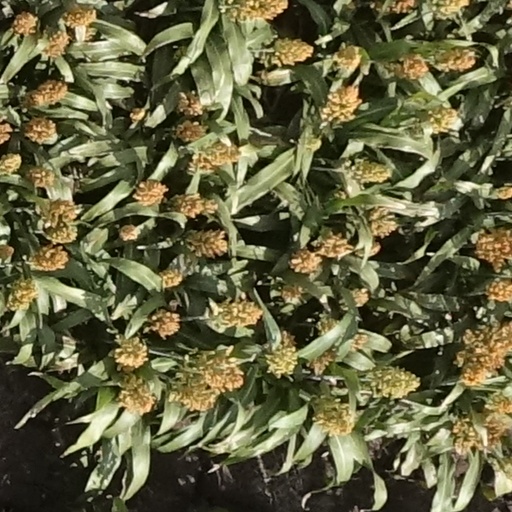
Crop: sorghum